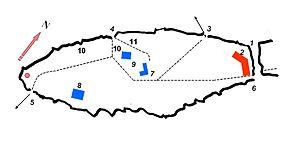
Plan schématique du Camp celtique de la Bure (Saint-Dié-des-Vosges), réalisé d'après la signalétique présente à l'entrée du site. 1. Fossé 2. Remparts 3. Porterne Nord 4. Porte Nord 5. Poterne Ouest 6. Poterne Est 7. Bassin de Taranis 8. Bassin des Dianes 9. Station de lavage du minerai de fer 10. Atelier de cinglage 11. Chemin minier Flèche
Le camp celtique de la Bure fait partie des nombreux sites de hauteur fortifiés bordant la vallée de la Haute-Meurthe, dans le Grand-Est de la France. Le plateau, aujourd'hui sous couvert forestier, est partagé entre la commune de Saint-Dié-des-Vosges et celle d'Hurbache à l’extrémité occidentale du massif de l'Ormont. Ce site connu par 23 années d’investigations archéologiques de 1964 à 1986 fait l’objet d’un classement au titre des monuments historiques depuis le 6 août 1982. Le périmètre des versants et abords nord-est, aux lieux-dits « Tête du Villé » et « Rein de Champ Cote », fait l’objet d’une inscription au titre des monuments historiques depuis le 5 avril 1993. Cet habitat perché, de type éperon-barré fortifié à l’Est, se situe sur un promontoire rocheux en grès dominant la vallée de la Meurthe de plus de 200 mètres. Il s’agit là d’un site intensément occupé aux IIᵉ au Iᵉʳ siècles avant notre ère, et plus précisément tout à la fin du second âge du fer ou de l’indépendance gauloise, ainsi que pendant presque toute la période romaine du IIᵉ au IVᵉ siècle.